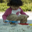
Label: girl